Verl Lillywhite

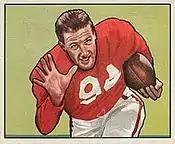
Lillywhite on a 1950 Bowman football card.

Verl Thomas Lillywhite was born on December 5, 1926, in Garland, Utah. He attended Inglewood High School in Inglewood, California.